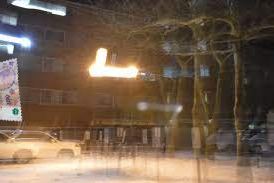
Denominación: 100